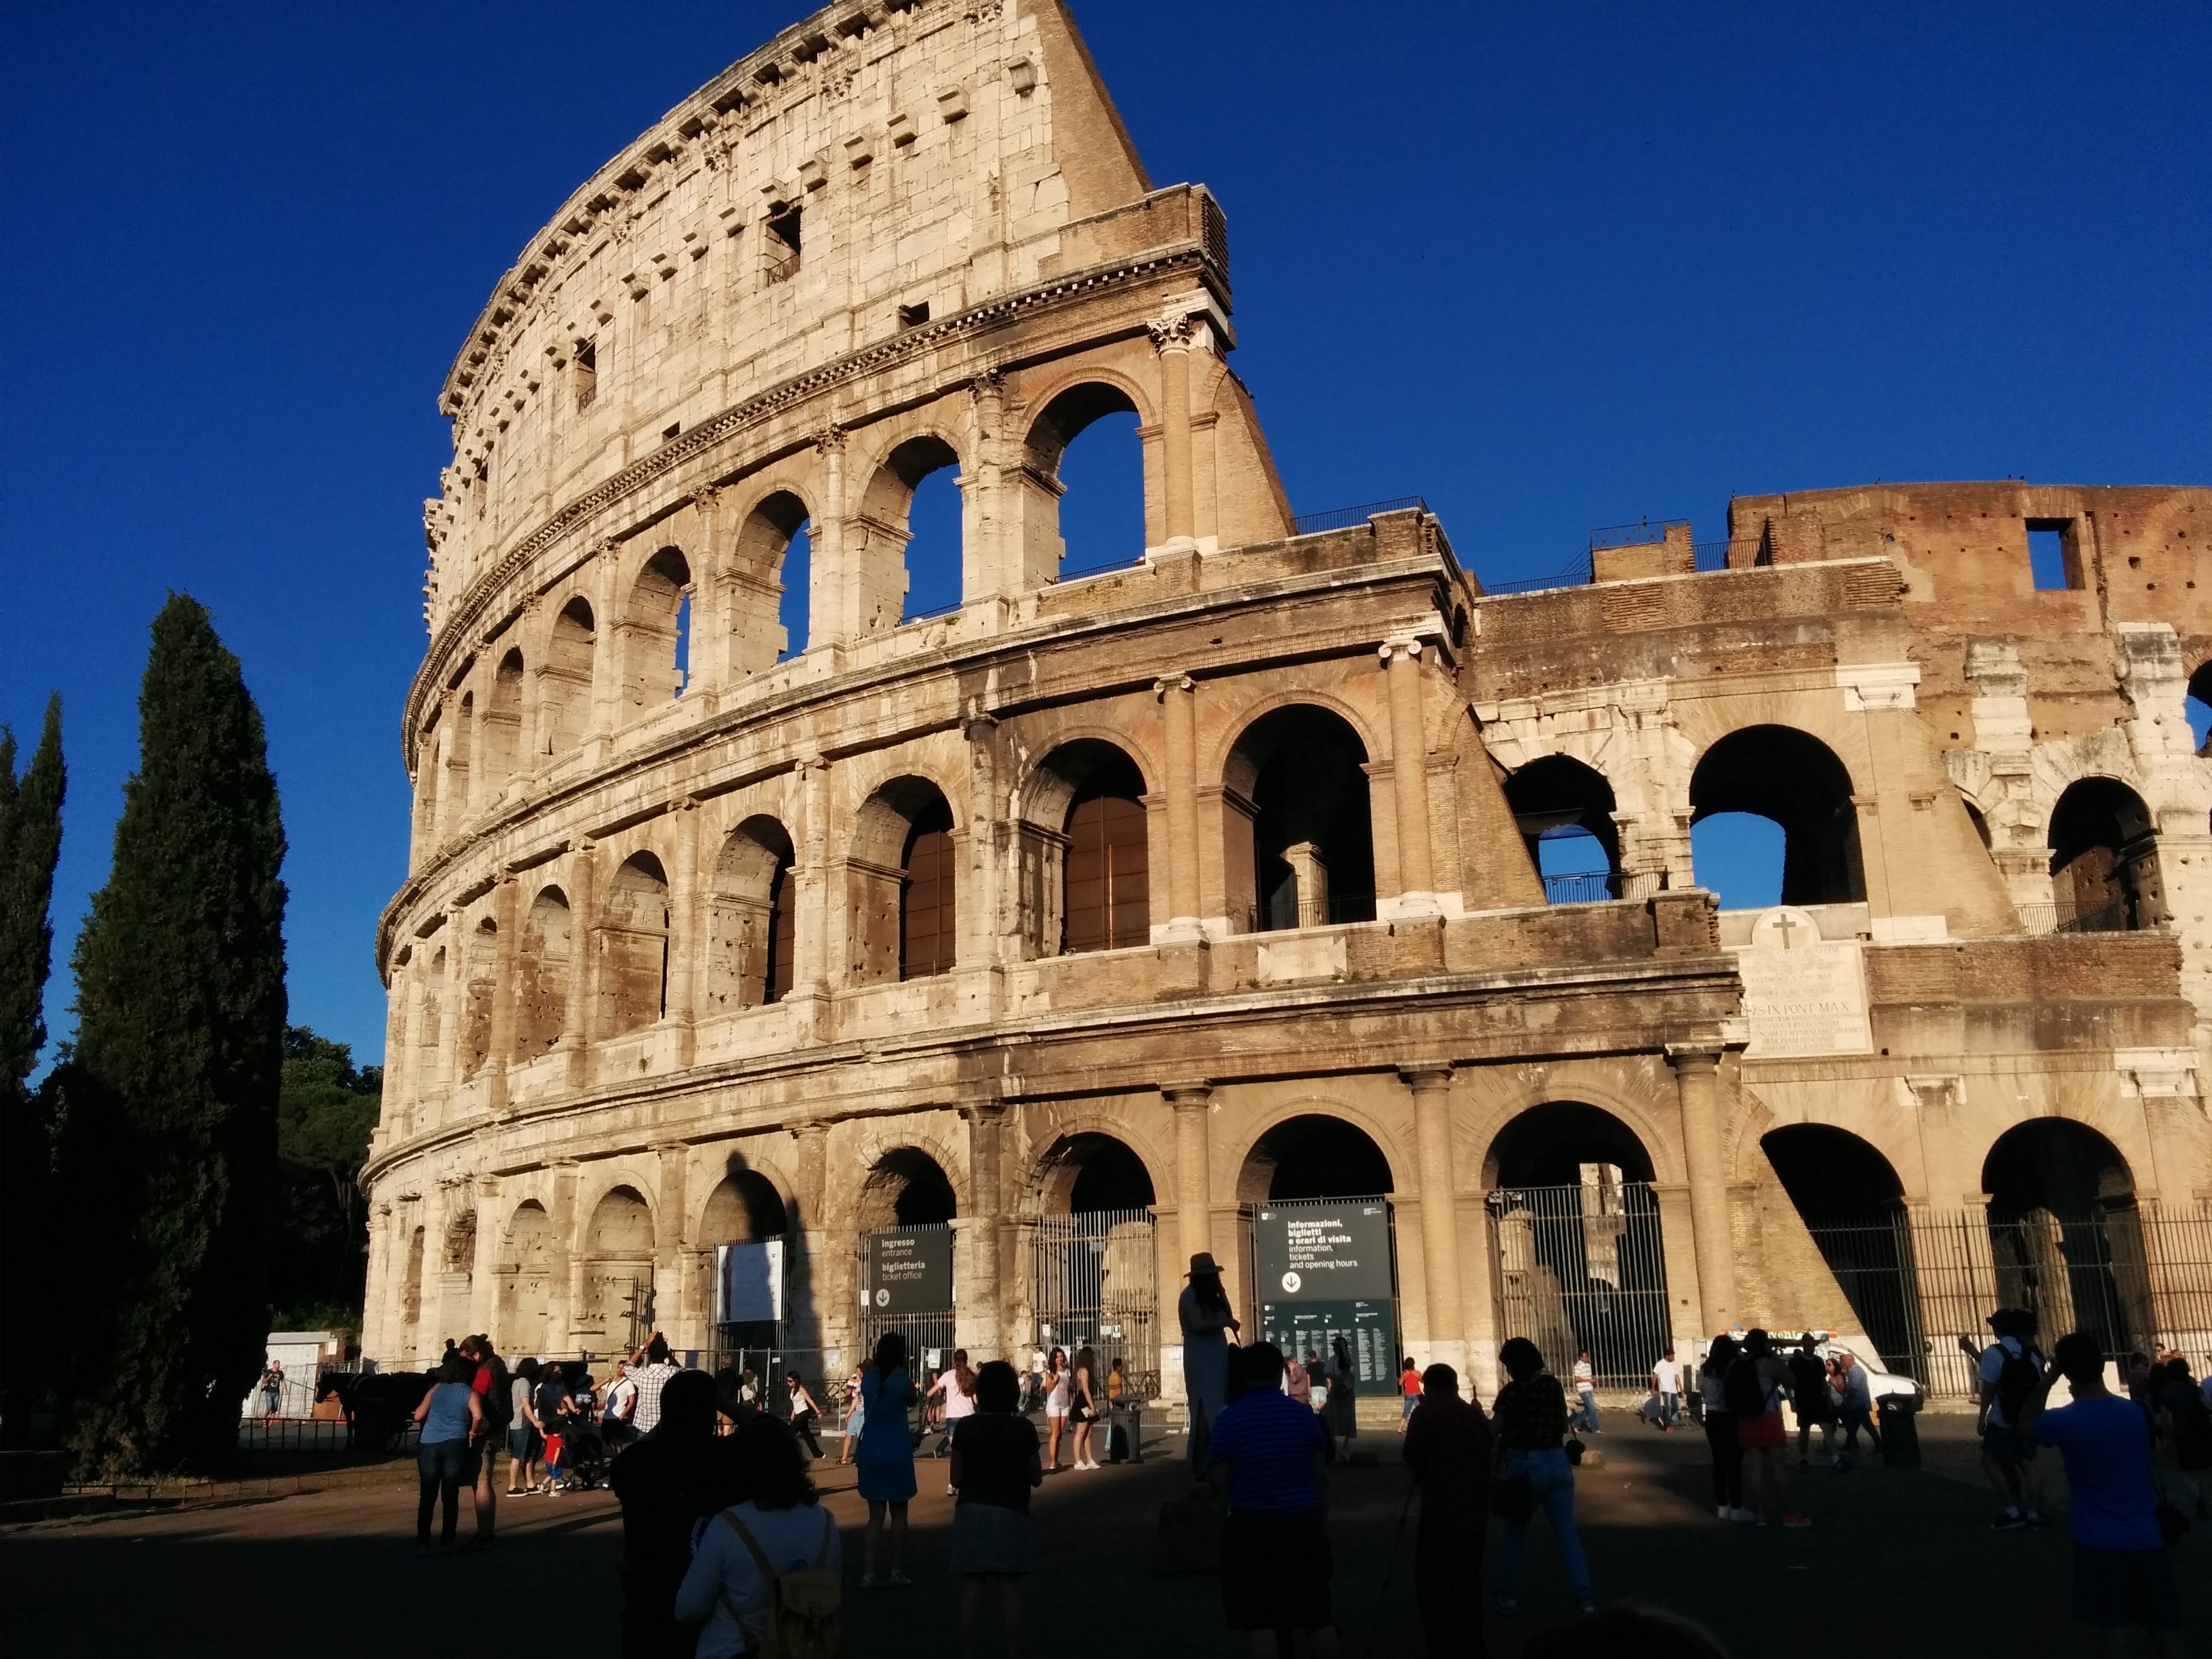
architecture, palace, city, monument, travel, arch, plaza, landmark, tourism, amphitheatre, town square, basilica, ancient rome, historic site, ancient history, human settlement, ancient roman architecture